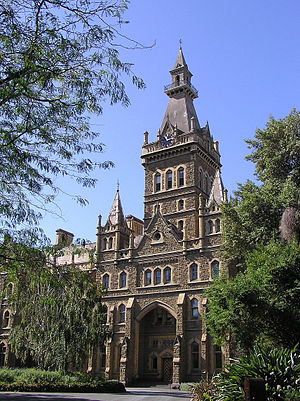
Melbourne / Uddannelse
University of Melbourne
Melbourne er Australiens næststørste by og hovedstad i delstaten Victoria.